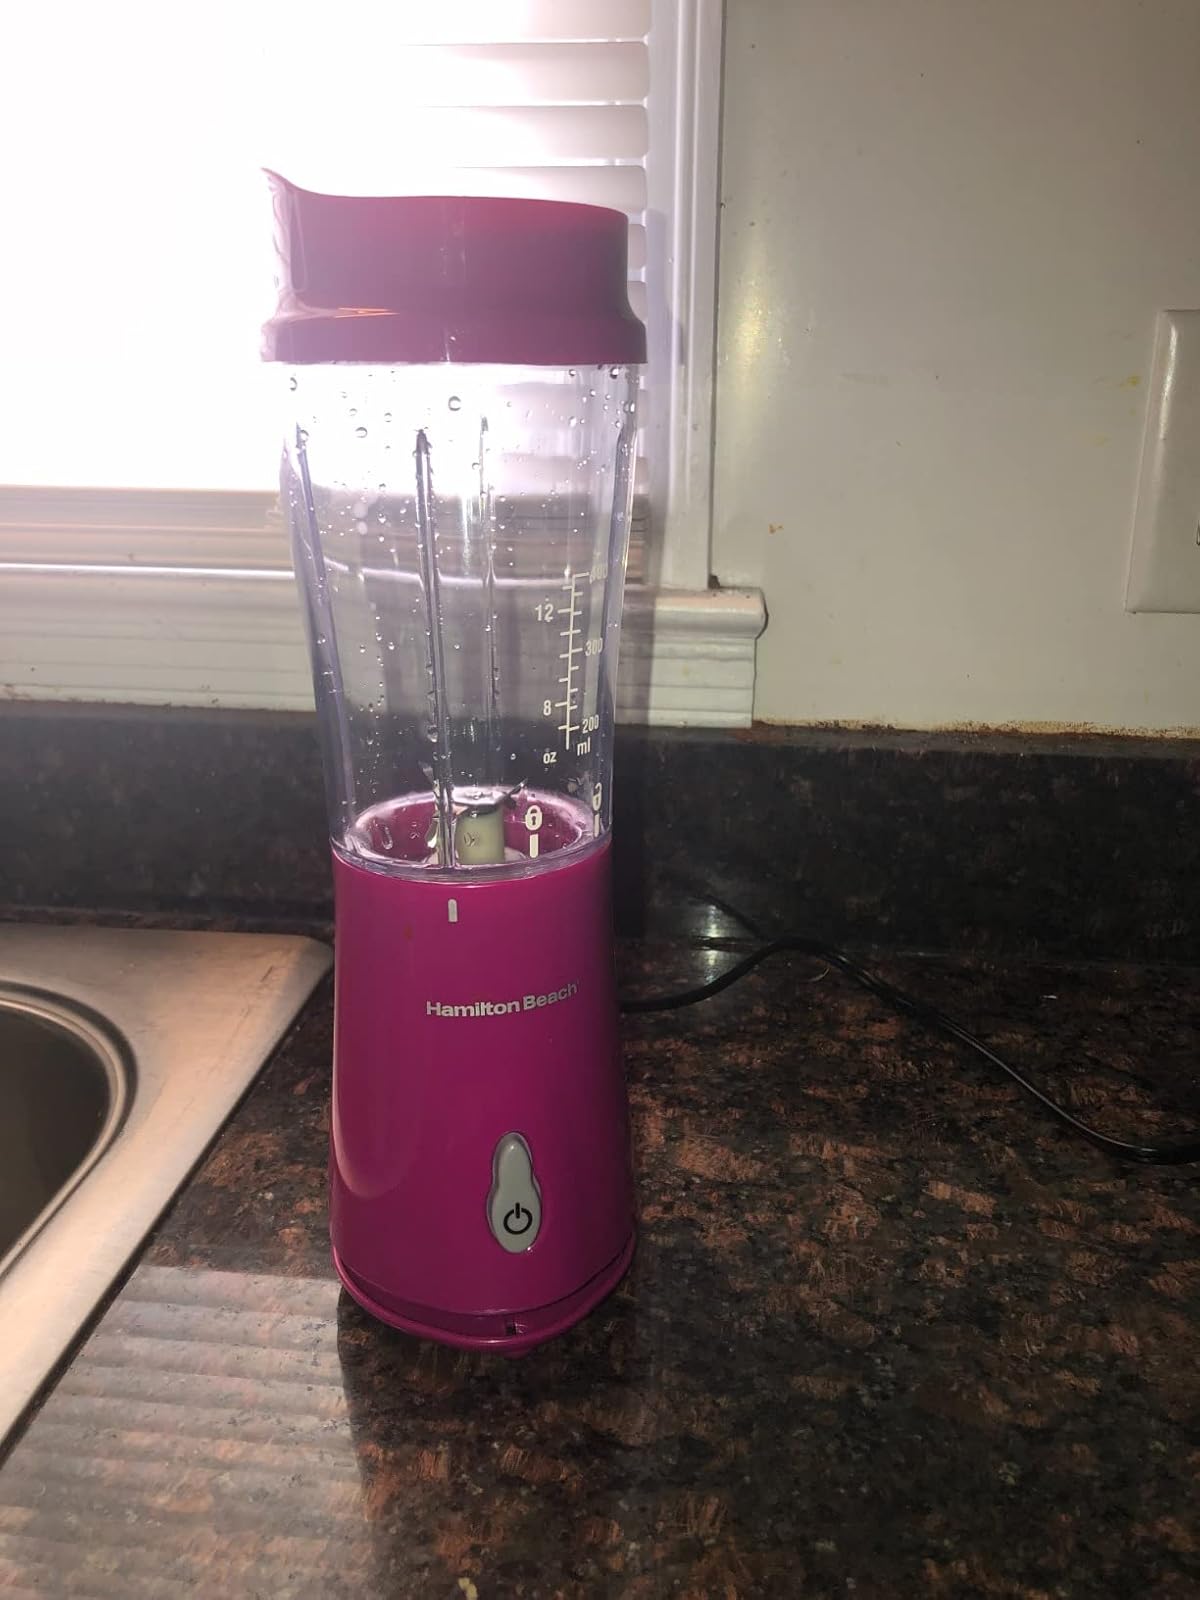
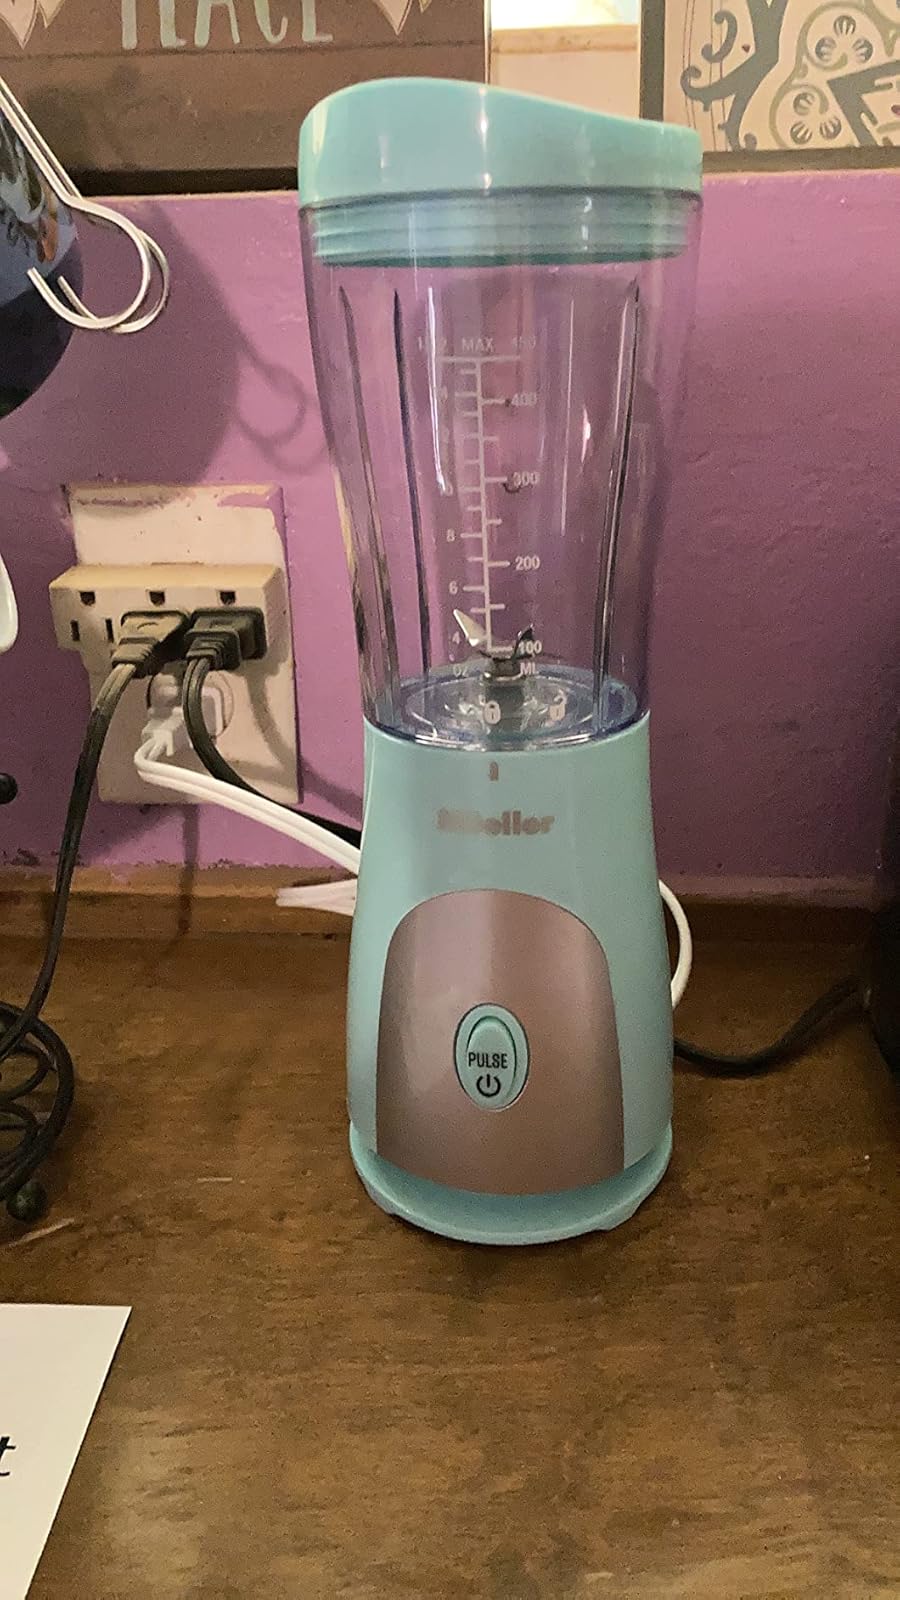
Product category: items_blender
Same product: no